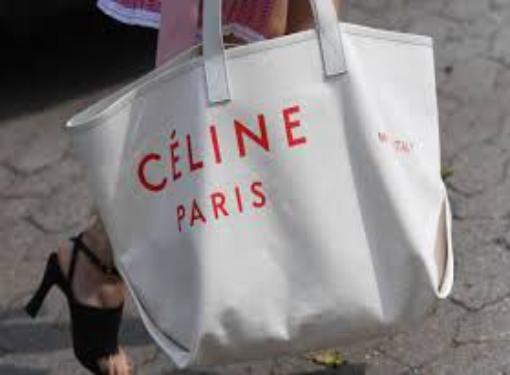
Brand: Celine
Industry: Clothes